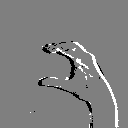
ASL letter: c